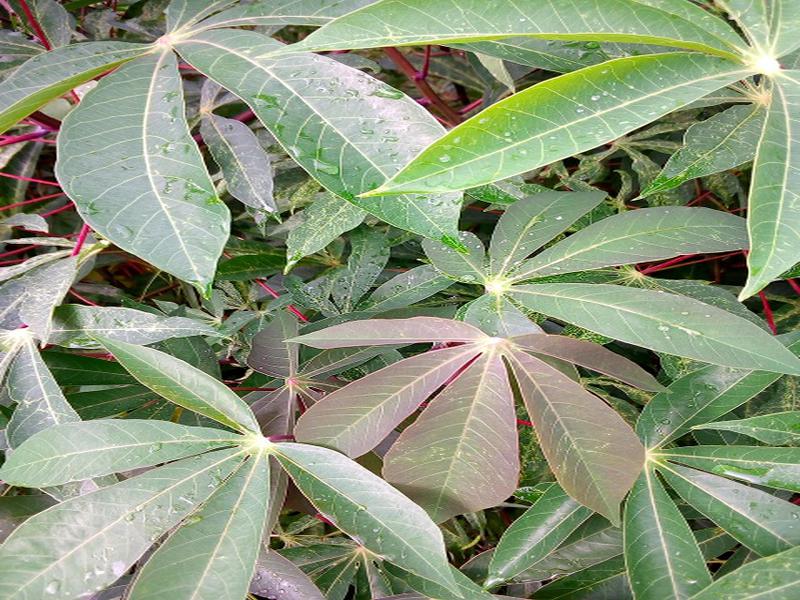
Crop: cassava
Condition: healthy